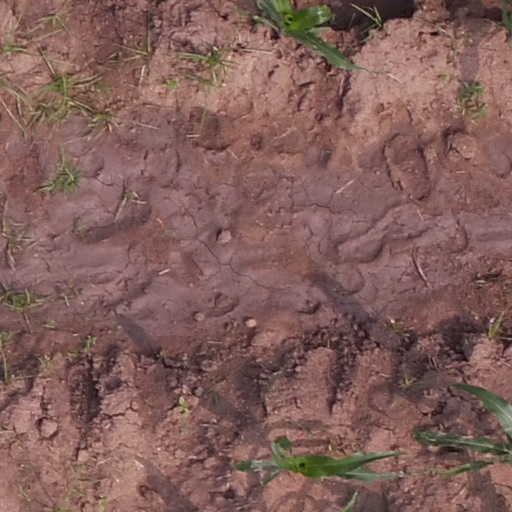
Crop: maize; corn